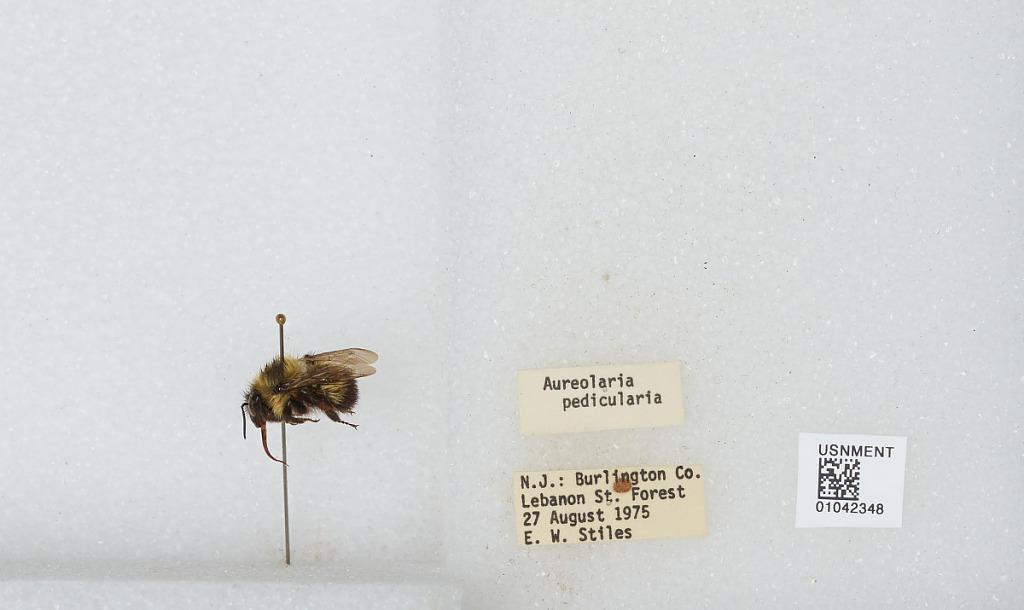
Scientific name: Bombus sp.
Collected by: E. Stiles
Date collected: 1975-8-27
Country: United States
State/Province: New Jersey
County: Burlington
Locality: Lebanon State Forest
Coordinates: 39.895, -74.575